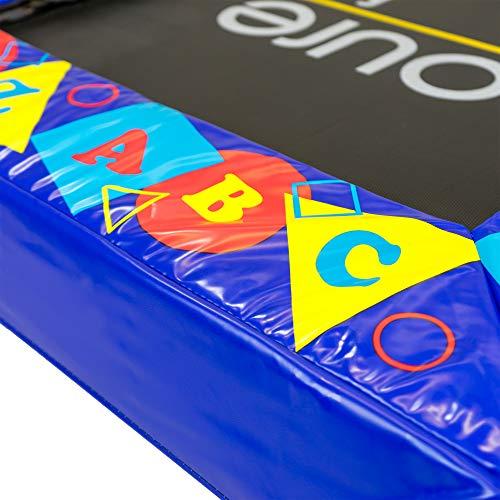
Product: Pure Fun 36-inch Preschool Jumper Kids Trampoline with Handrail, Ages 3 to 7
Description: Bright, attractive pattern encourages shape, color, and ABC recognition; Trampoline dimensions are 36 L x 36 W x 35 H inches including handrail.
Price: $63.99
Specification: Product Dimensions:         36 x 36 x 35 inches ; 15 pounds    |Shipping Weight: 23.1 pounds (View shipping rates and policies)|ASIN: B009NVD1TO|Item model number: 9007PJ|    #23    in Toddler Outdoor Play